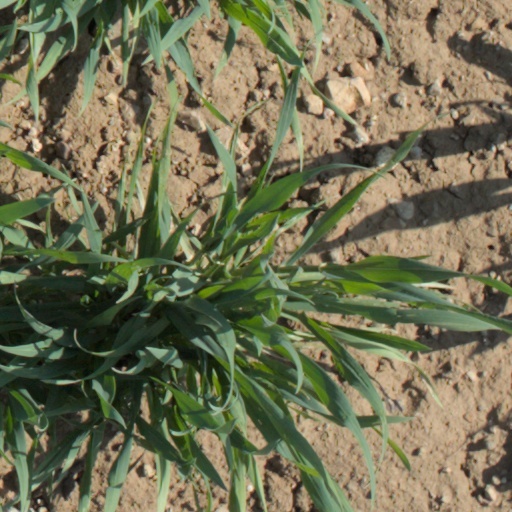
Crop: wheat